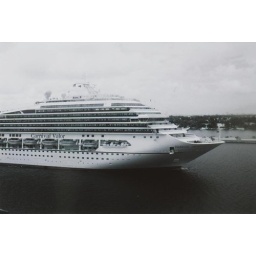
black and white Ilford (my favourite) film used for these, by the way.